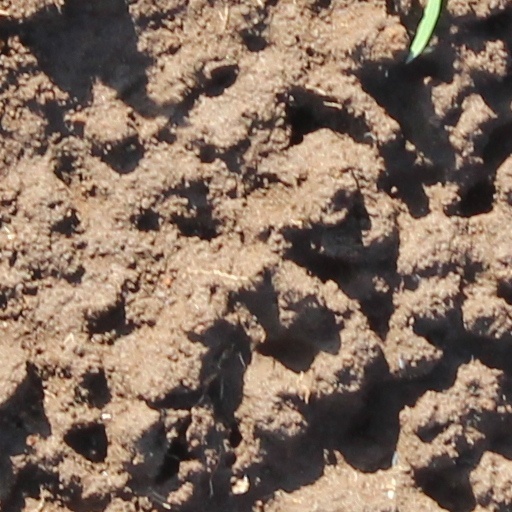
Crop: wheat